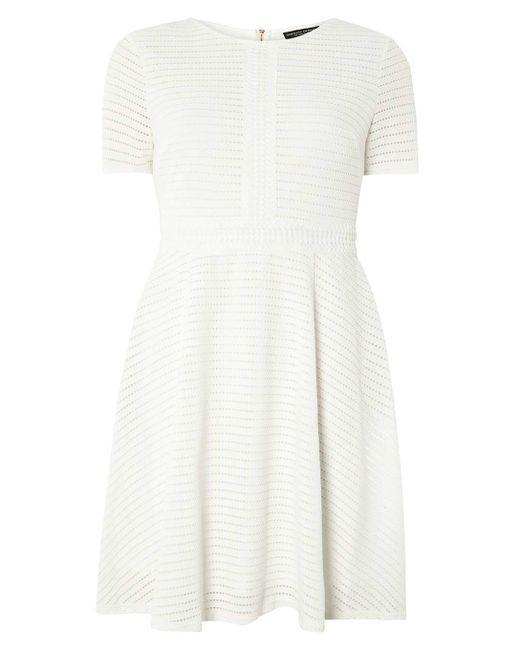
weißes formelles Minikleid mit strukturiertem Stoff, kurze Ärmel